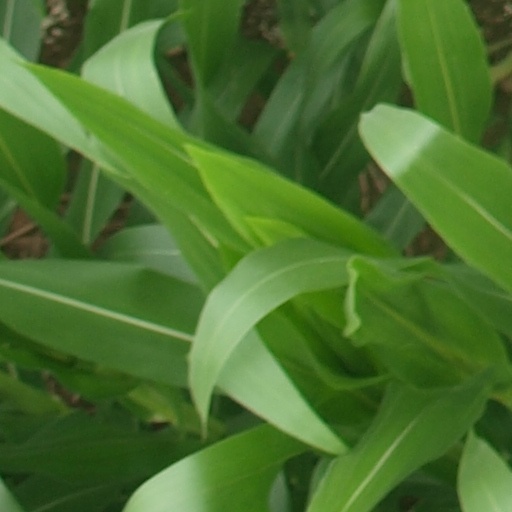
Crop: maize; corn